Visit or Memories and Confessions

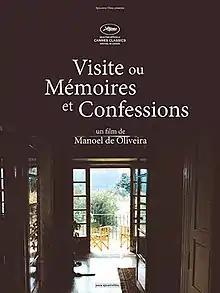
Film poster

Visit or Memories and Confessions (Portuguese: "Visita ou Memórias e Confissões") is a Portuguese documentary film directed by Manoel de Oliveira. It was released in Portugal on 4 May 2015.